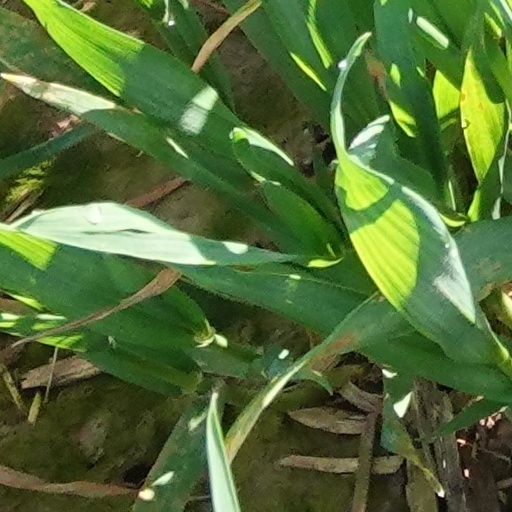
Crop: wheat